Enrico Di Giuseppe

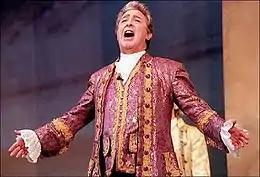
Di Giuseppe as Riccardo in Giuseppe Verdi's "Un ballo in maschera"

Enrico Di Giuseppe (October 14, 1932 – December 31, 2005) was a celebrated American operatic tenor who had an active performance career from the late 1950s through the 1990s. He spent most of his career performing in New York City, juggling concurrent performance contracts with both the New York City Opera and the Metropolitan Opera during the 1970s and 1980s. In the latter part of his career, he was active with the New York Grand Opera.